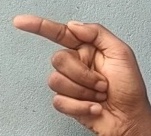
ASL sign: G